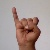
The image shows a hand gesture representing the letter 'I' in Indian Sign Language.